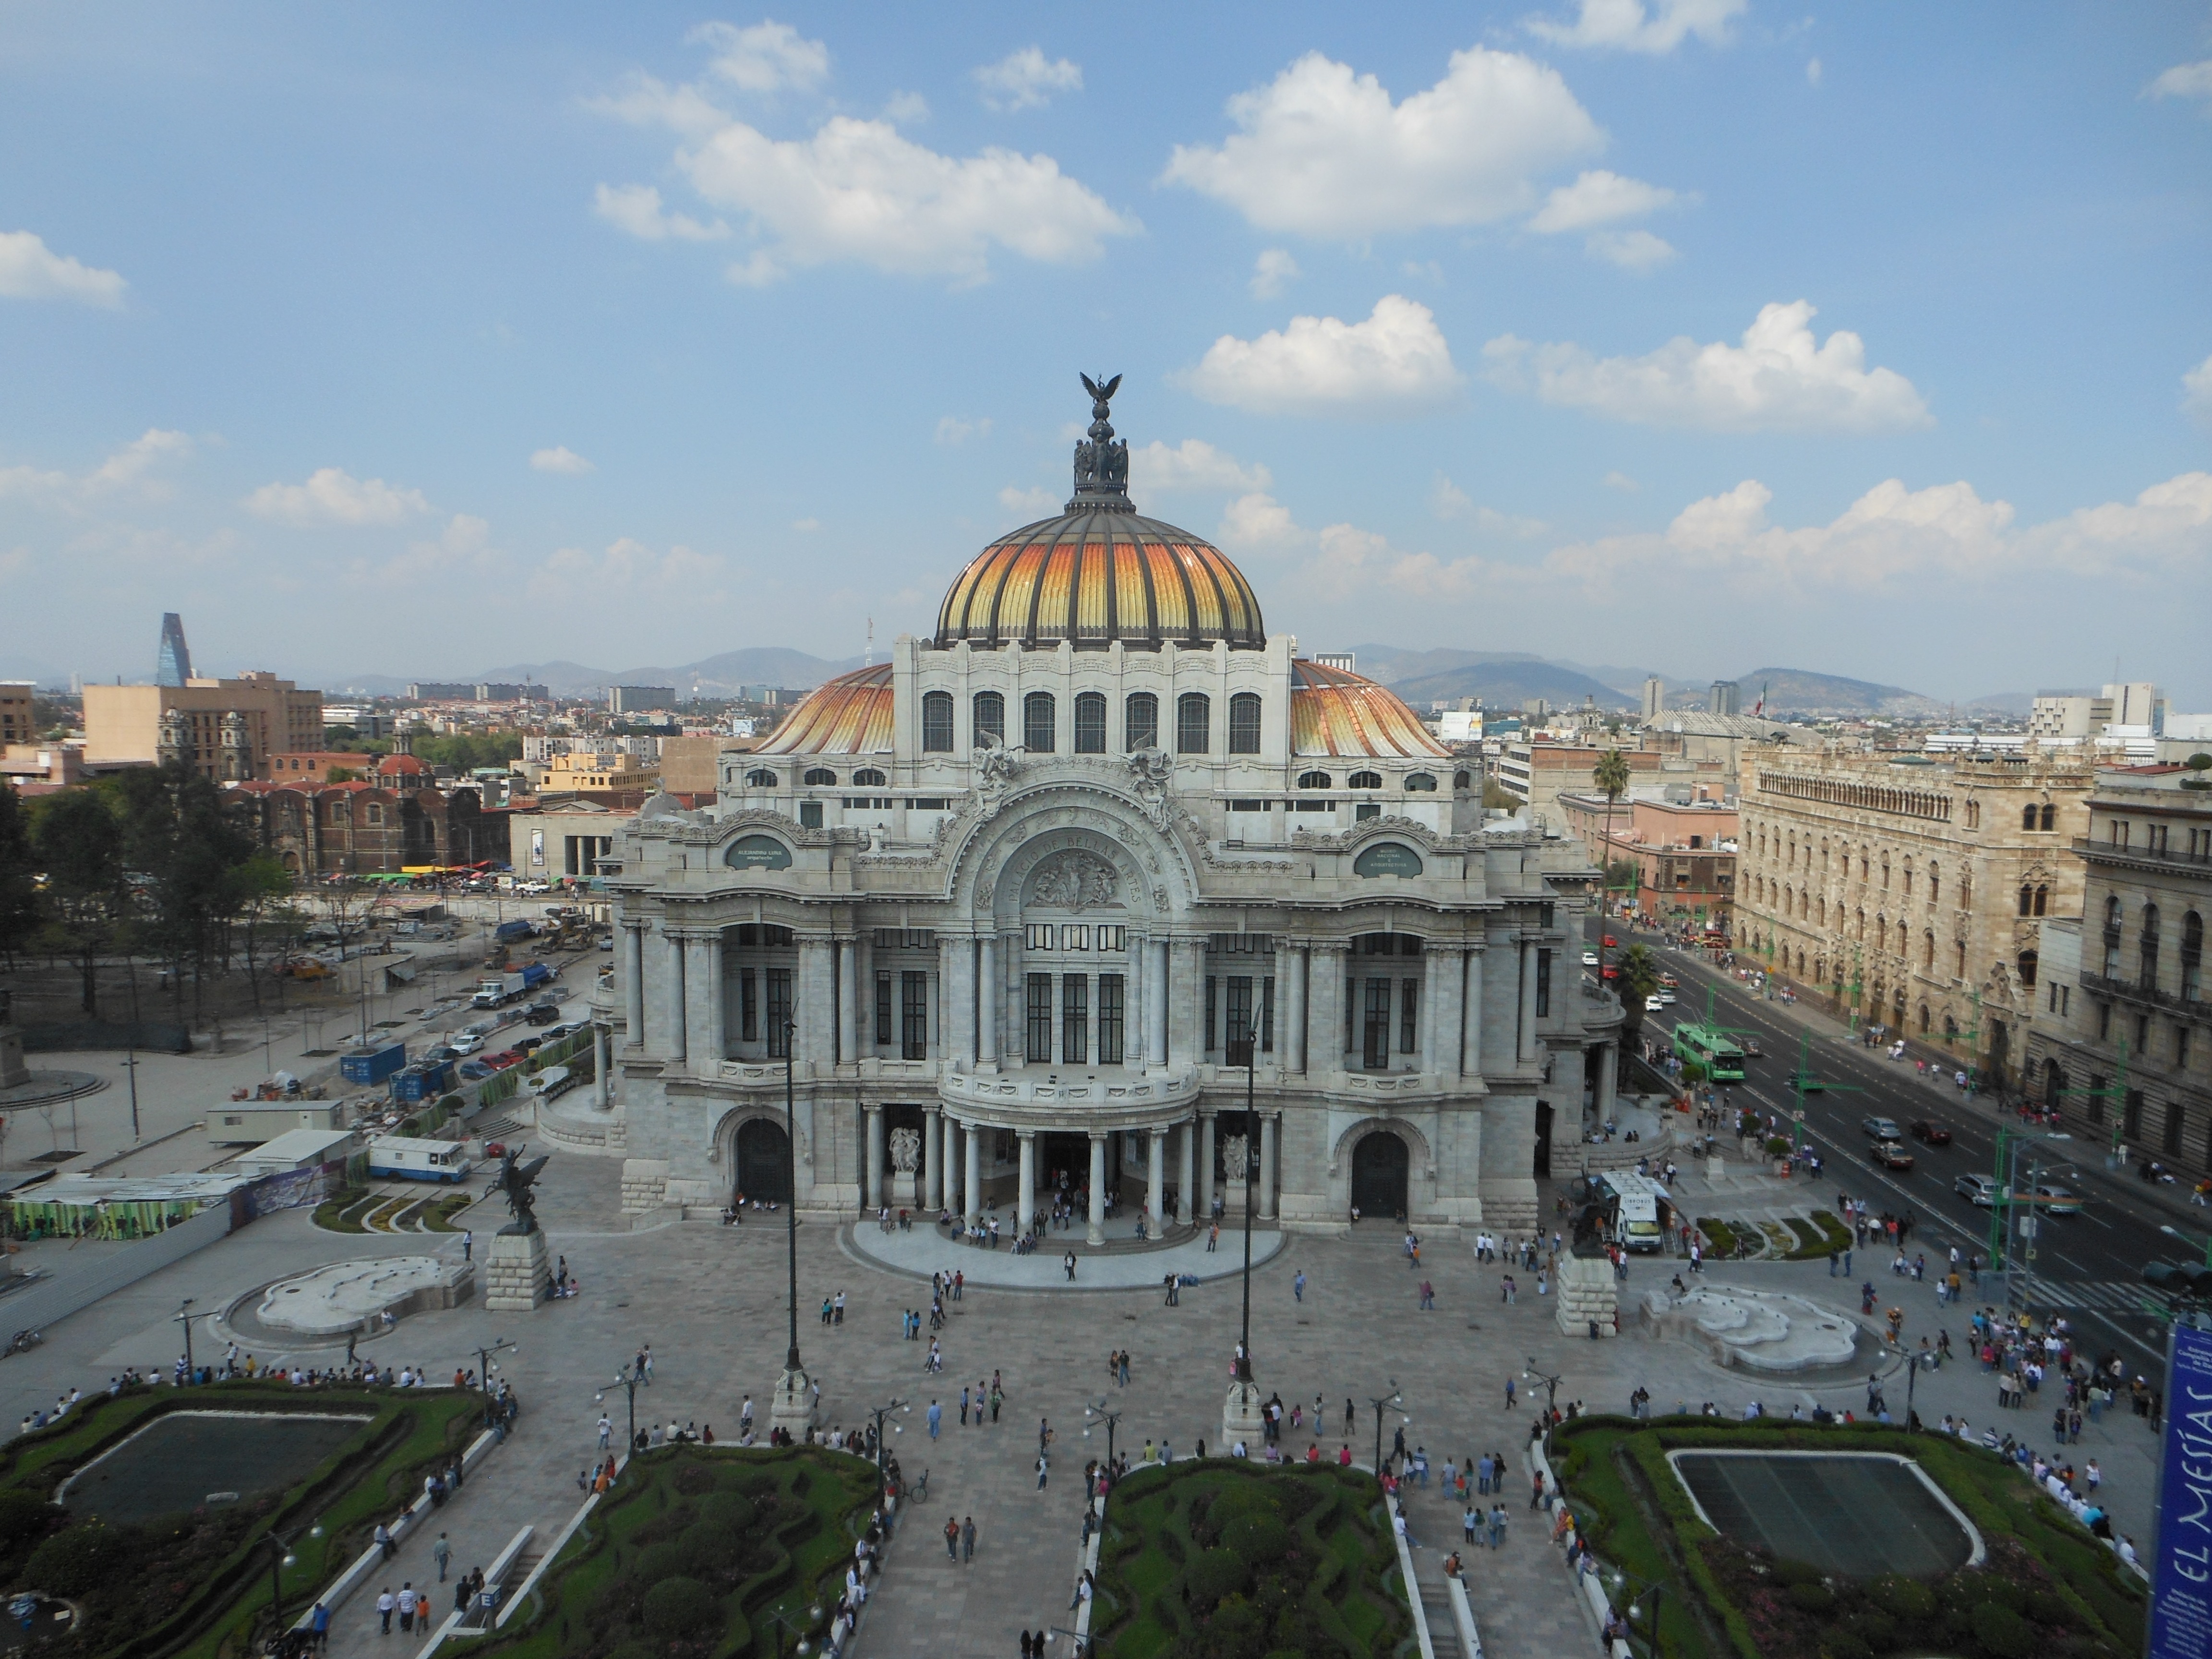
sky, town, palace, cityscape, plaza, landmark, cathedral, place of worship, clouds, mexico, town square, basilica, dome, fine arts, metropolitan area